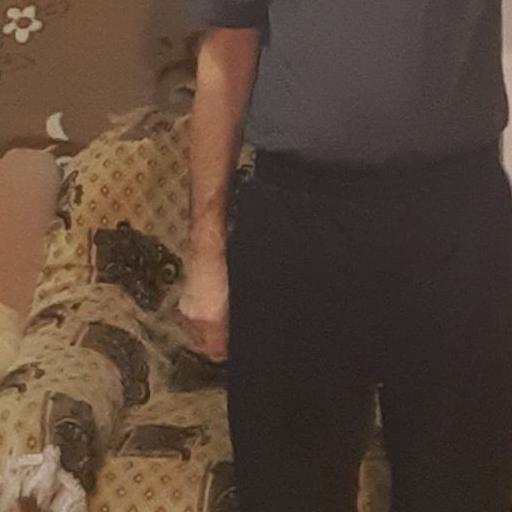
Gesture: no_gesture